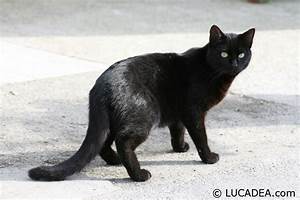
Label: cat